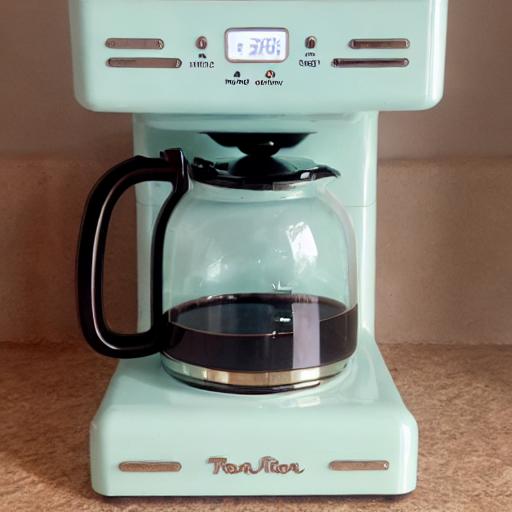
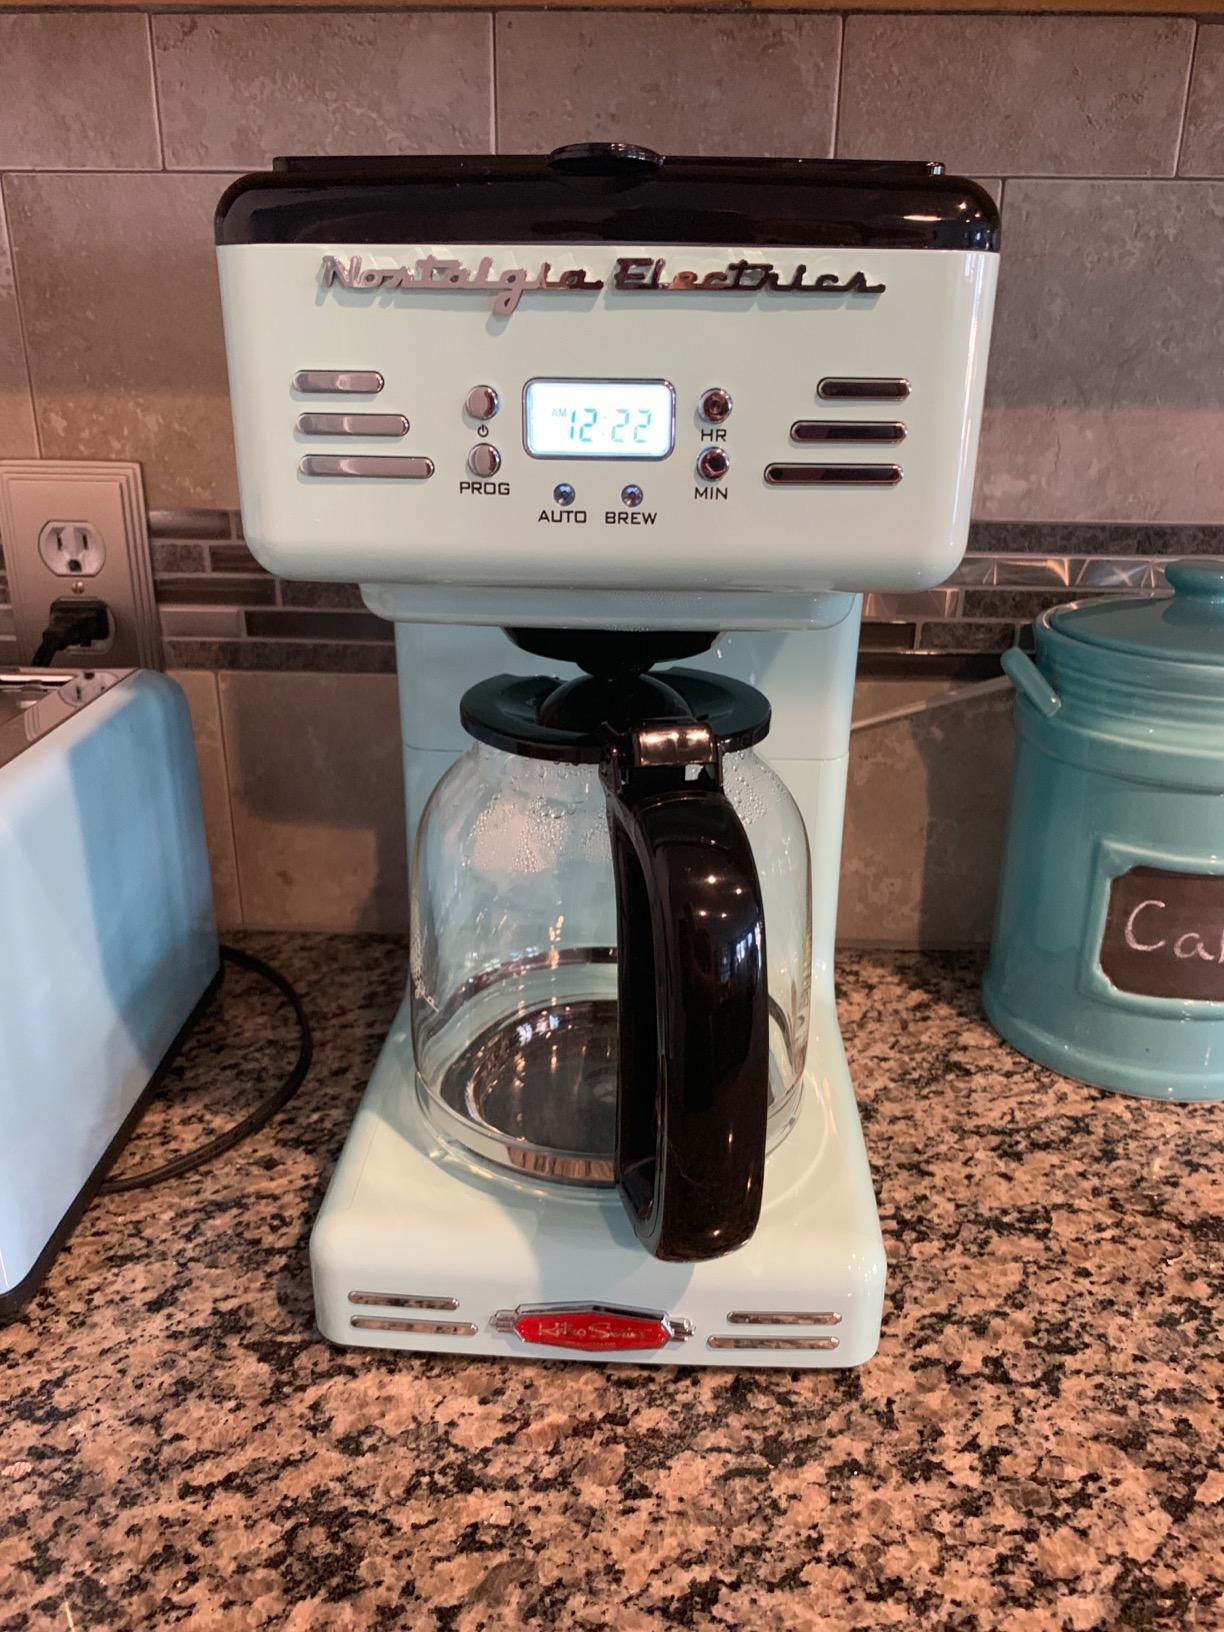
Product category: items_tea
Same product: no